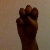
The image shows a hand gesture representing the letter 'E' in Indian Sign Language.